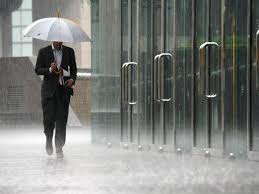
Weather: rain or strom